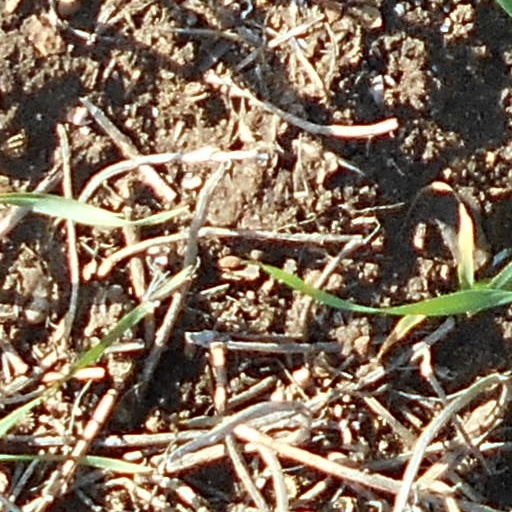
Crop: wheat